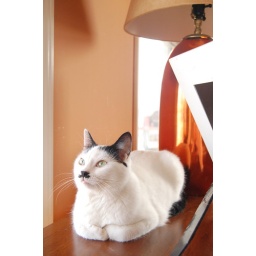
my aunt's cat by the window